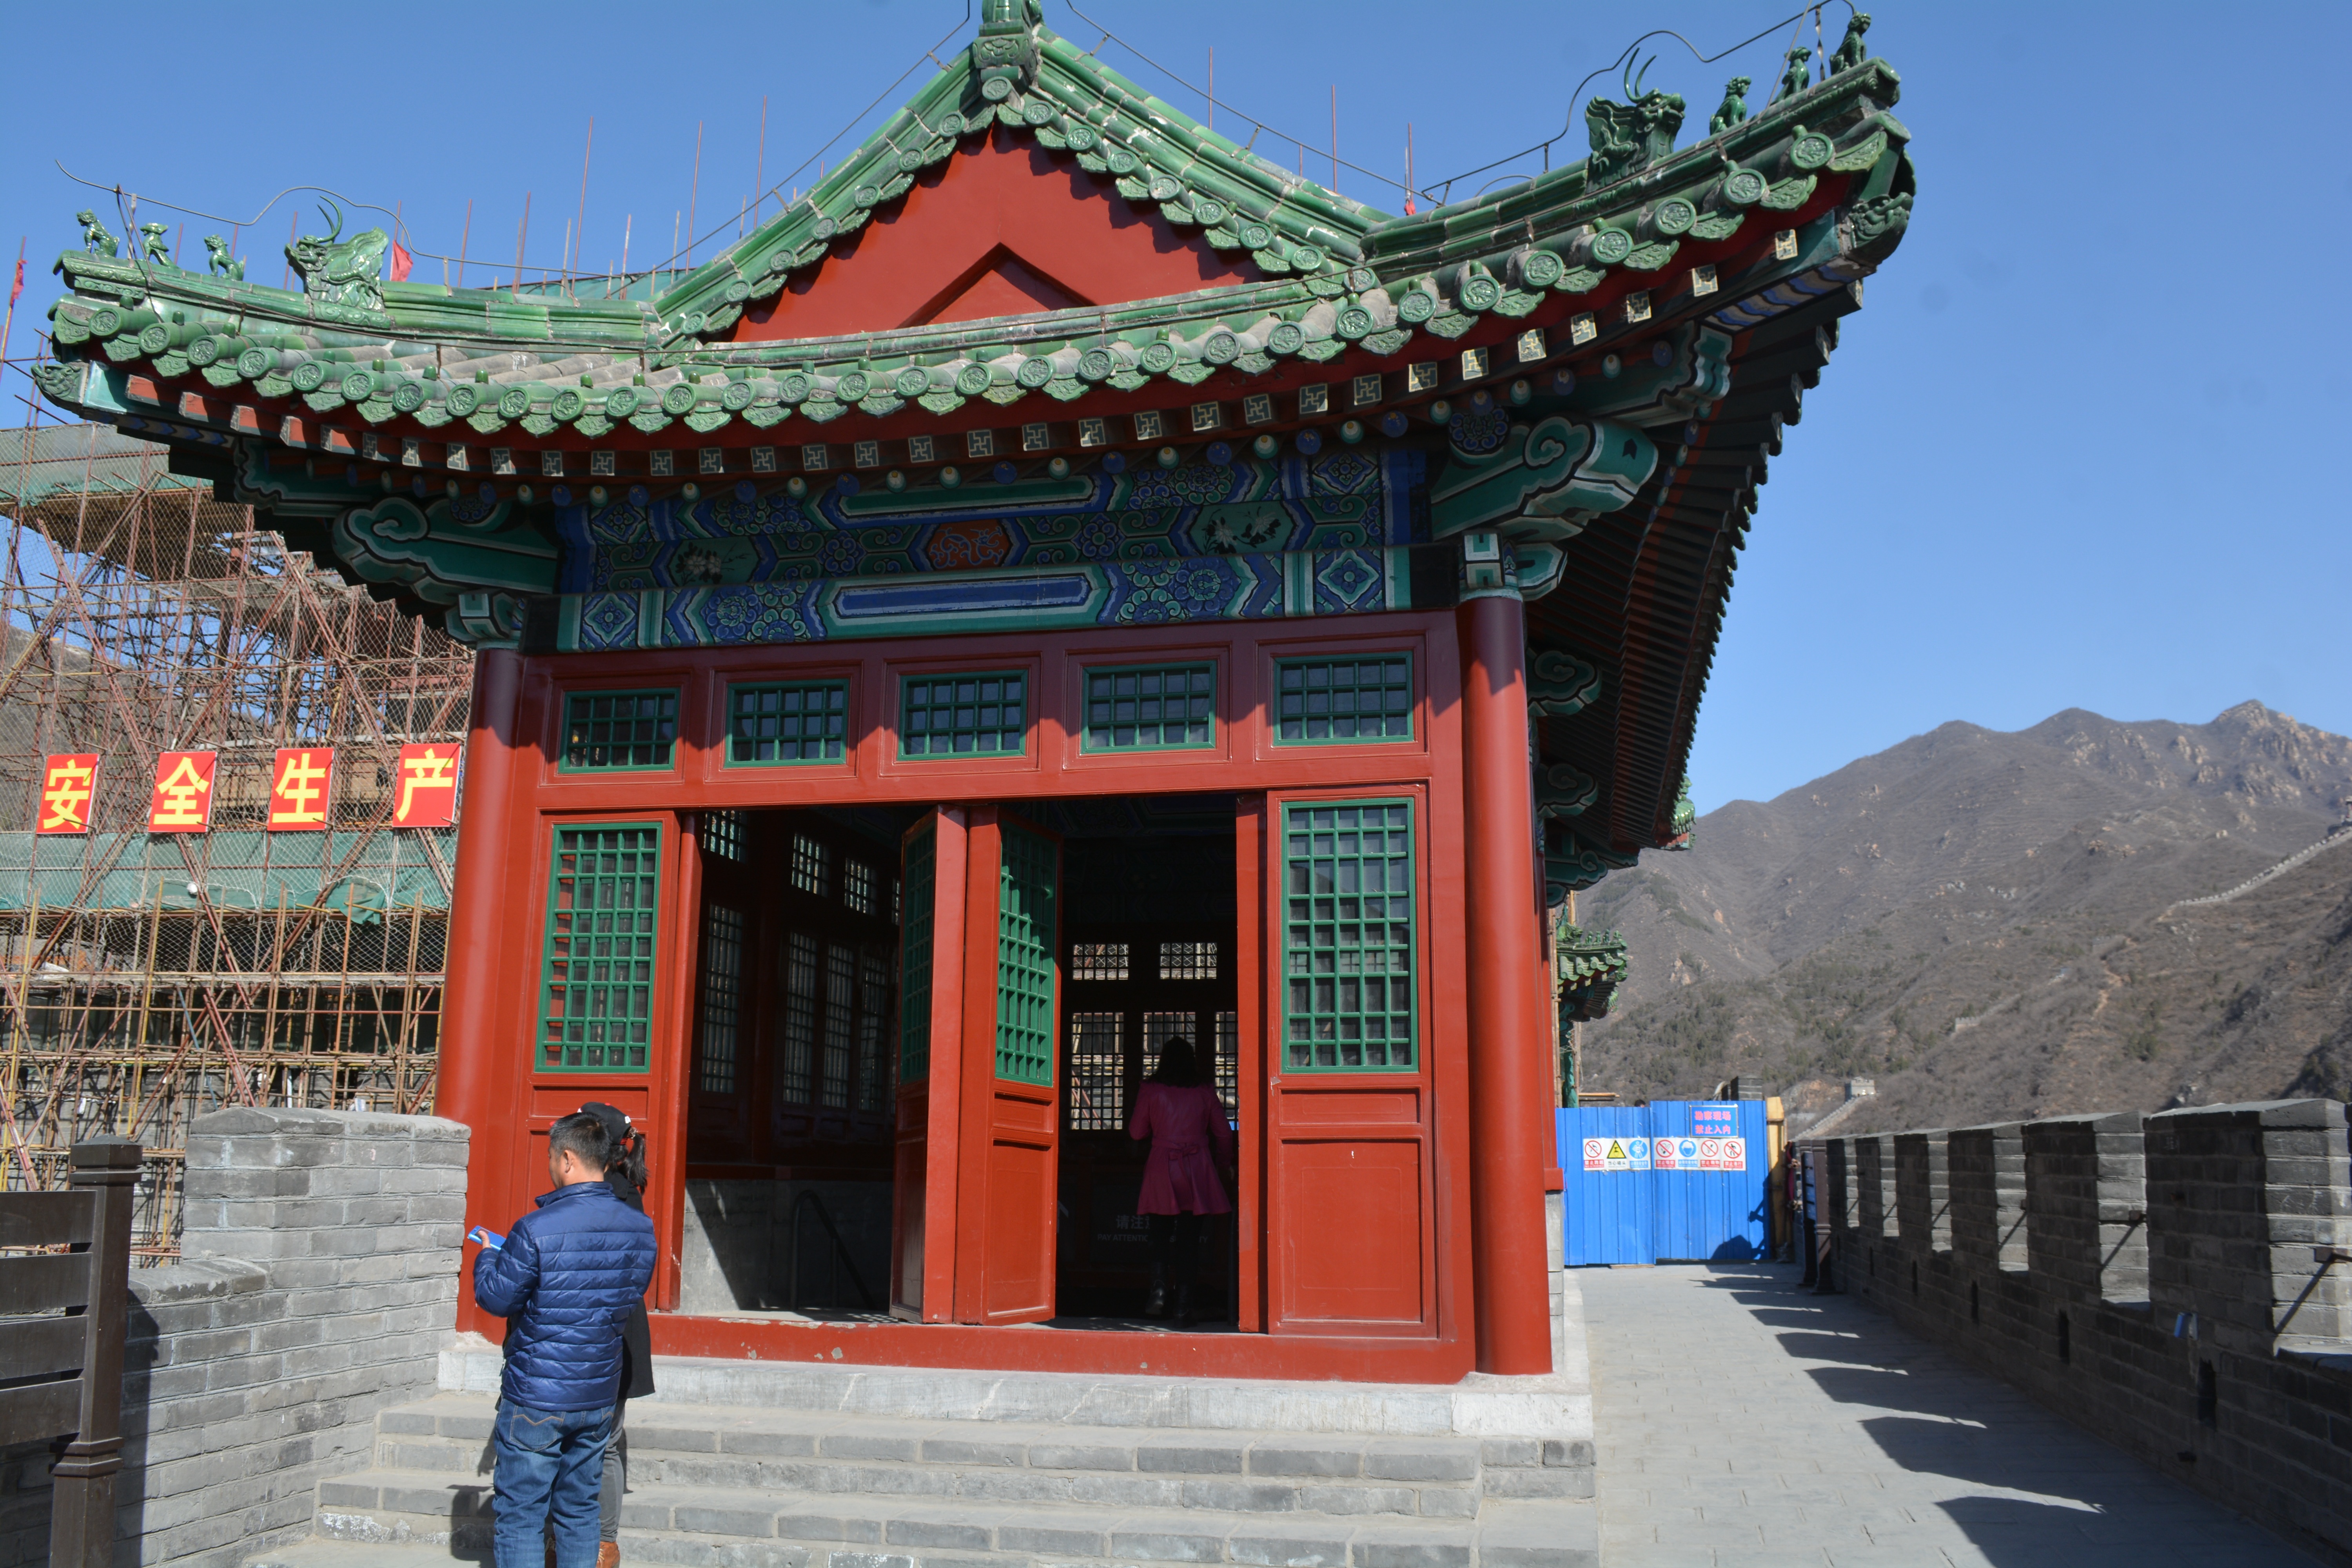
chinese architecture, historic site, temple, landmark, building, shinto shrine, shrine, tourism, place of worship, hindu temple, palace, tower, torii